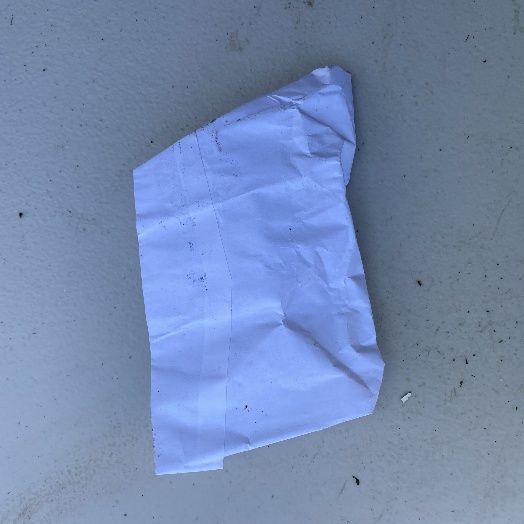
Label: Paper